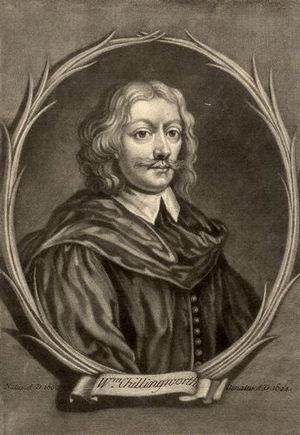
William Chillingworth, né le 12 octobre 1602 à Oxford et mort en janvier 1644 à Chichester, est un homme d'église controversiste anglais.